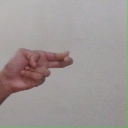
अक्षर: ह